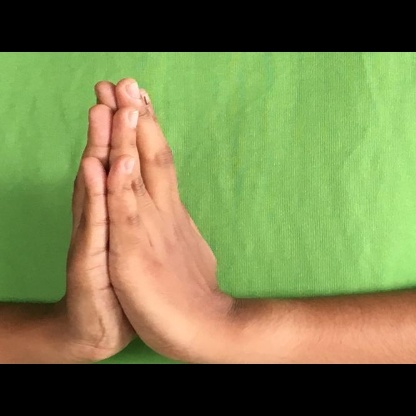
Mudra: Anjali